Arkansas City High School (Arkansas)

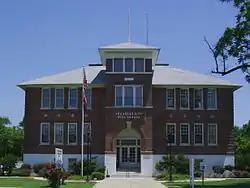

The Arkansas City High School was a comprehensive public high school serving students between 1910 and 2004 in Arkansas City, Arkansas, United States. Since 2005, the original 1910 building, which is listed on the National Register of Historic Places, has served as an annex of the neighboring Desha County Courthouse. It was a part of the Arkansas City School District.